Russia under Vladimir Putin

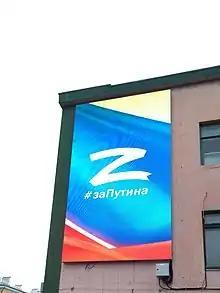
Z symbol on a billboard reads

The public relations efforts notwithstanding, according to an opinion poll released in February 2009 by the BBC World Service, Russia's image around the world had taken a dramatic dive in 2008: forty-two percent of respondents said they had a "mainly negative" view of Russia, according to the poll, which surveyed more than 13,000 people in 21 countries in December and January.